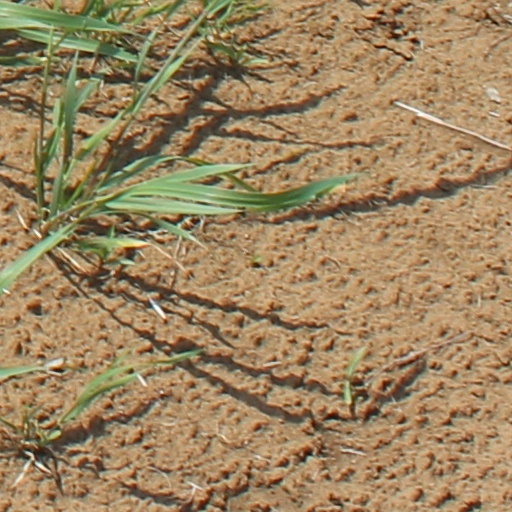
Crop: wheat